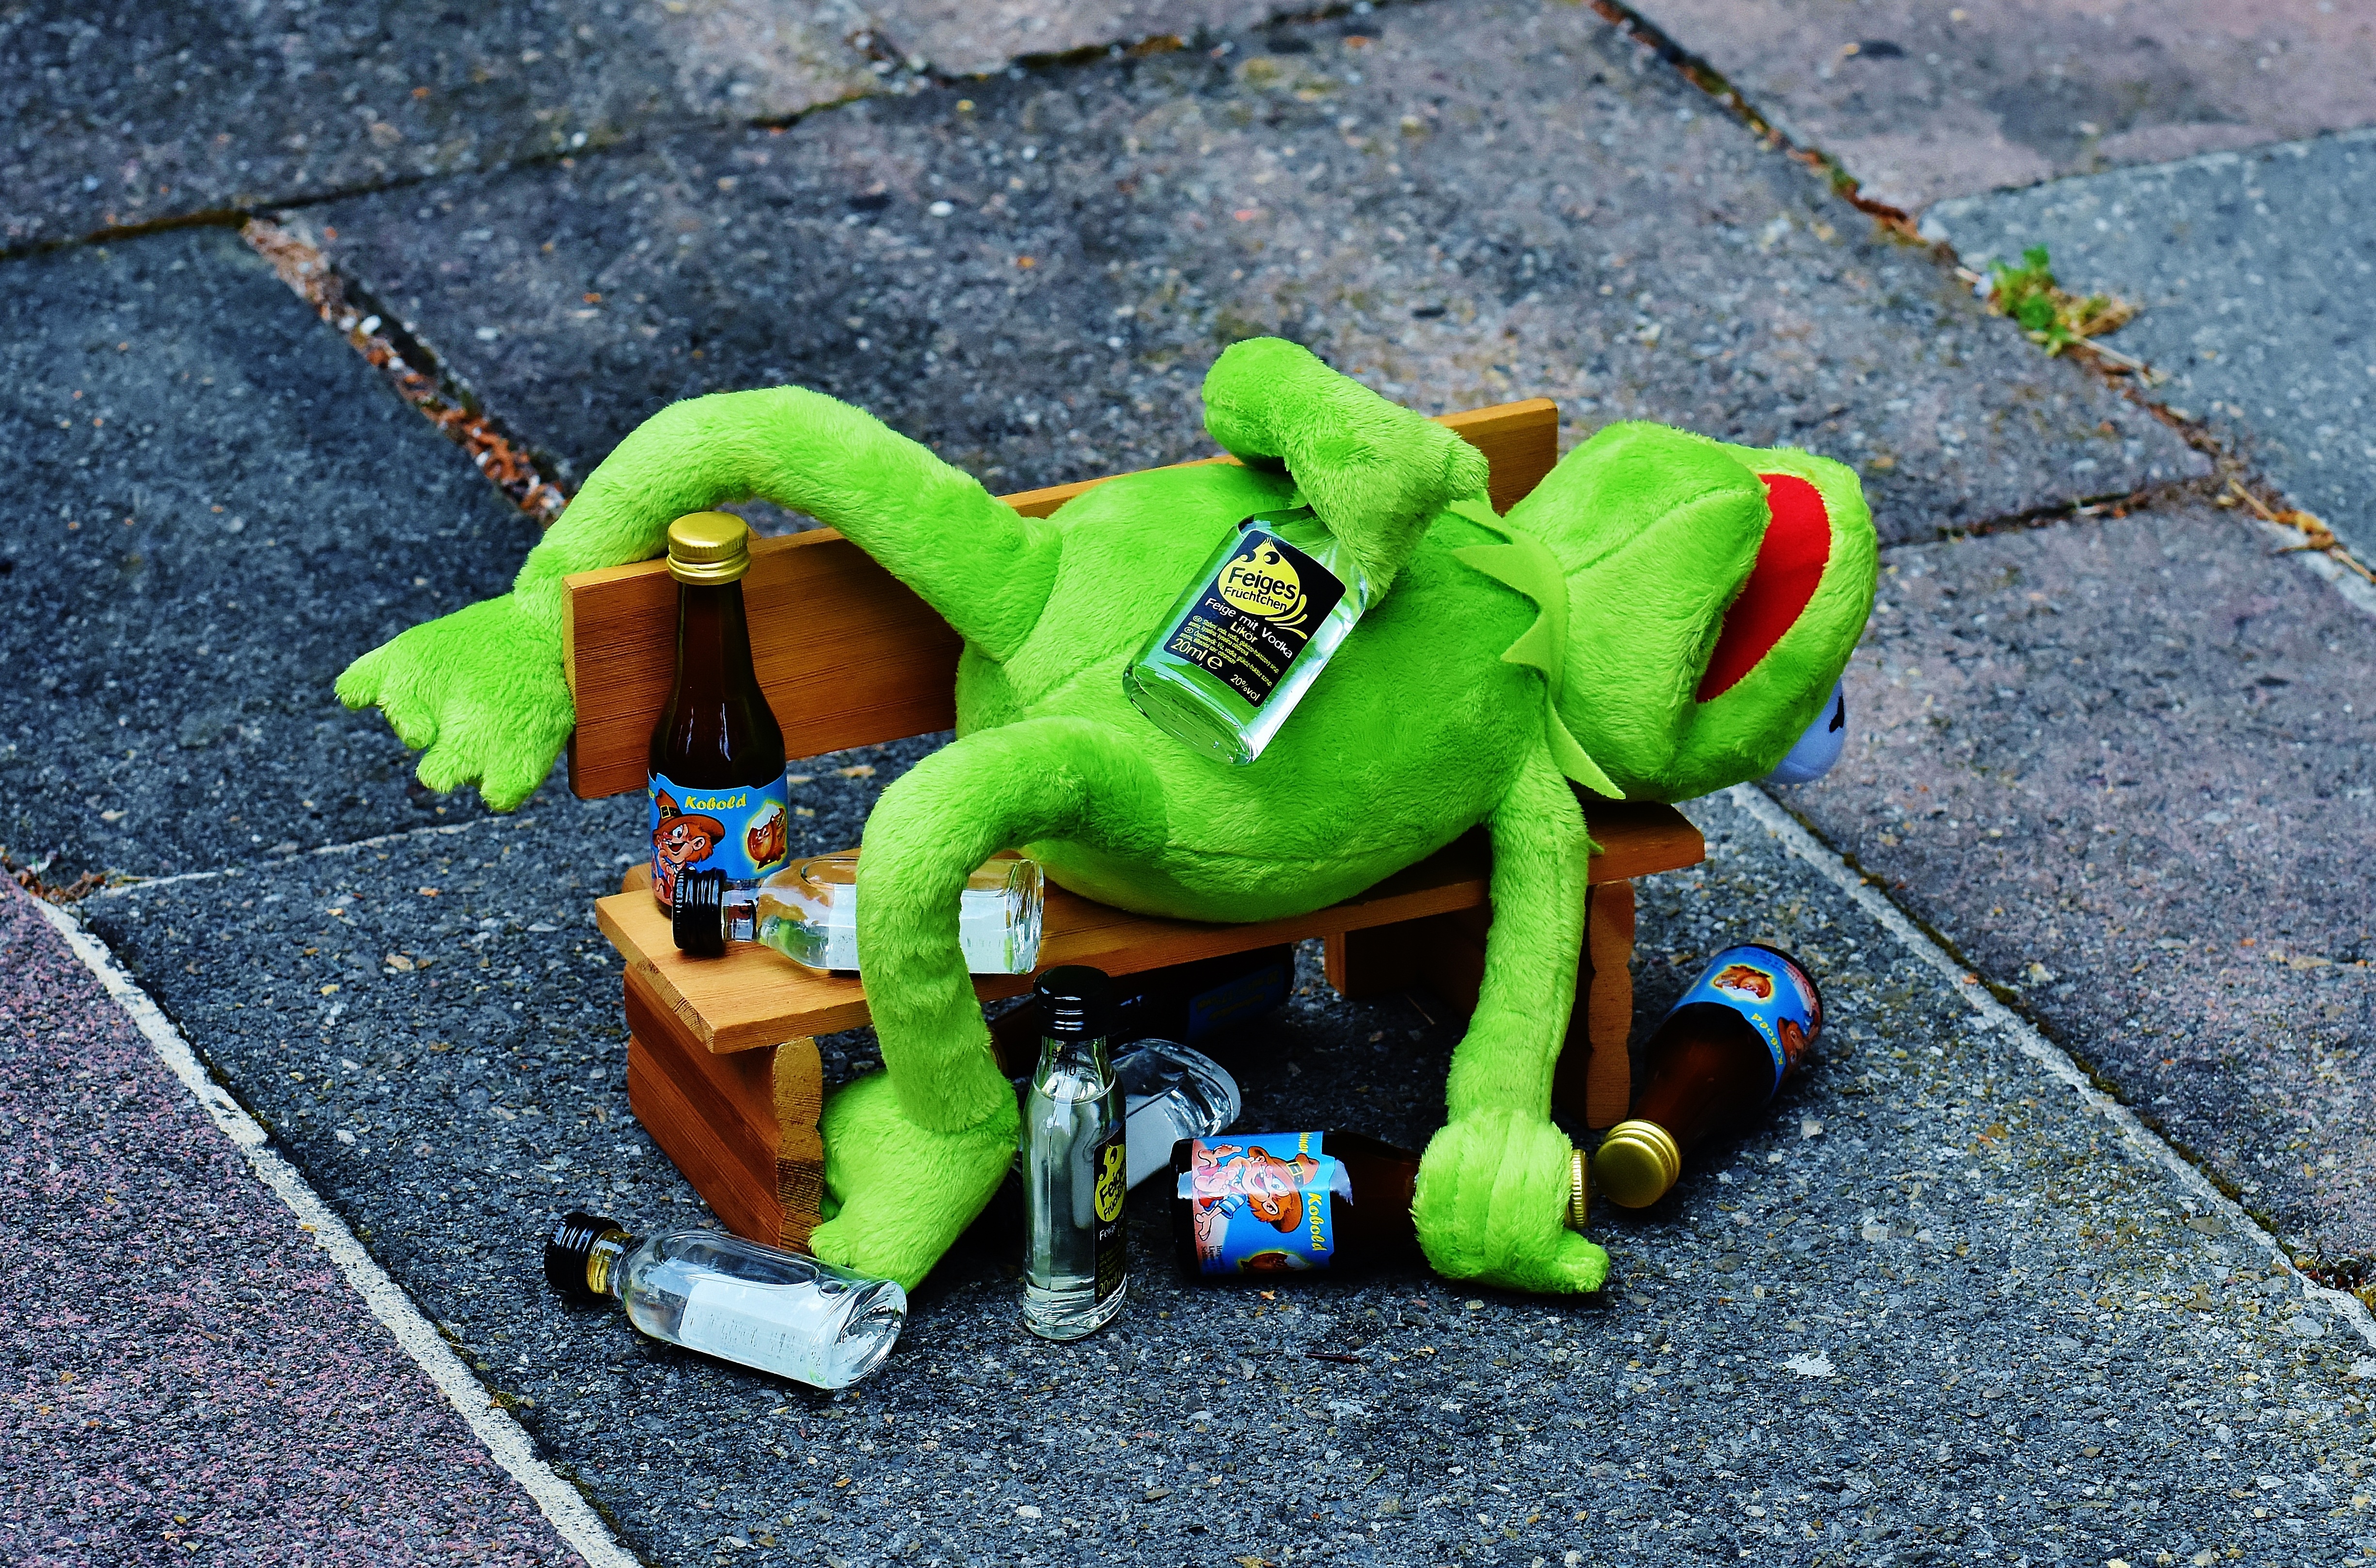
animal, green, color, drink, rest, frog, yellow, toy, alcohol, fig, sit, bank, drunk, funny, plush, stuffed animal, kermit, frogs